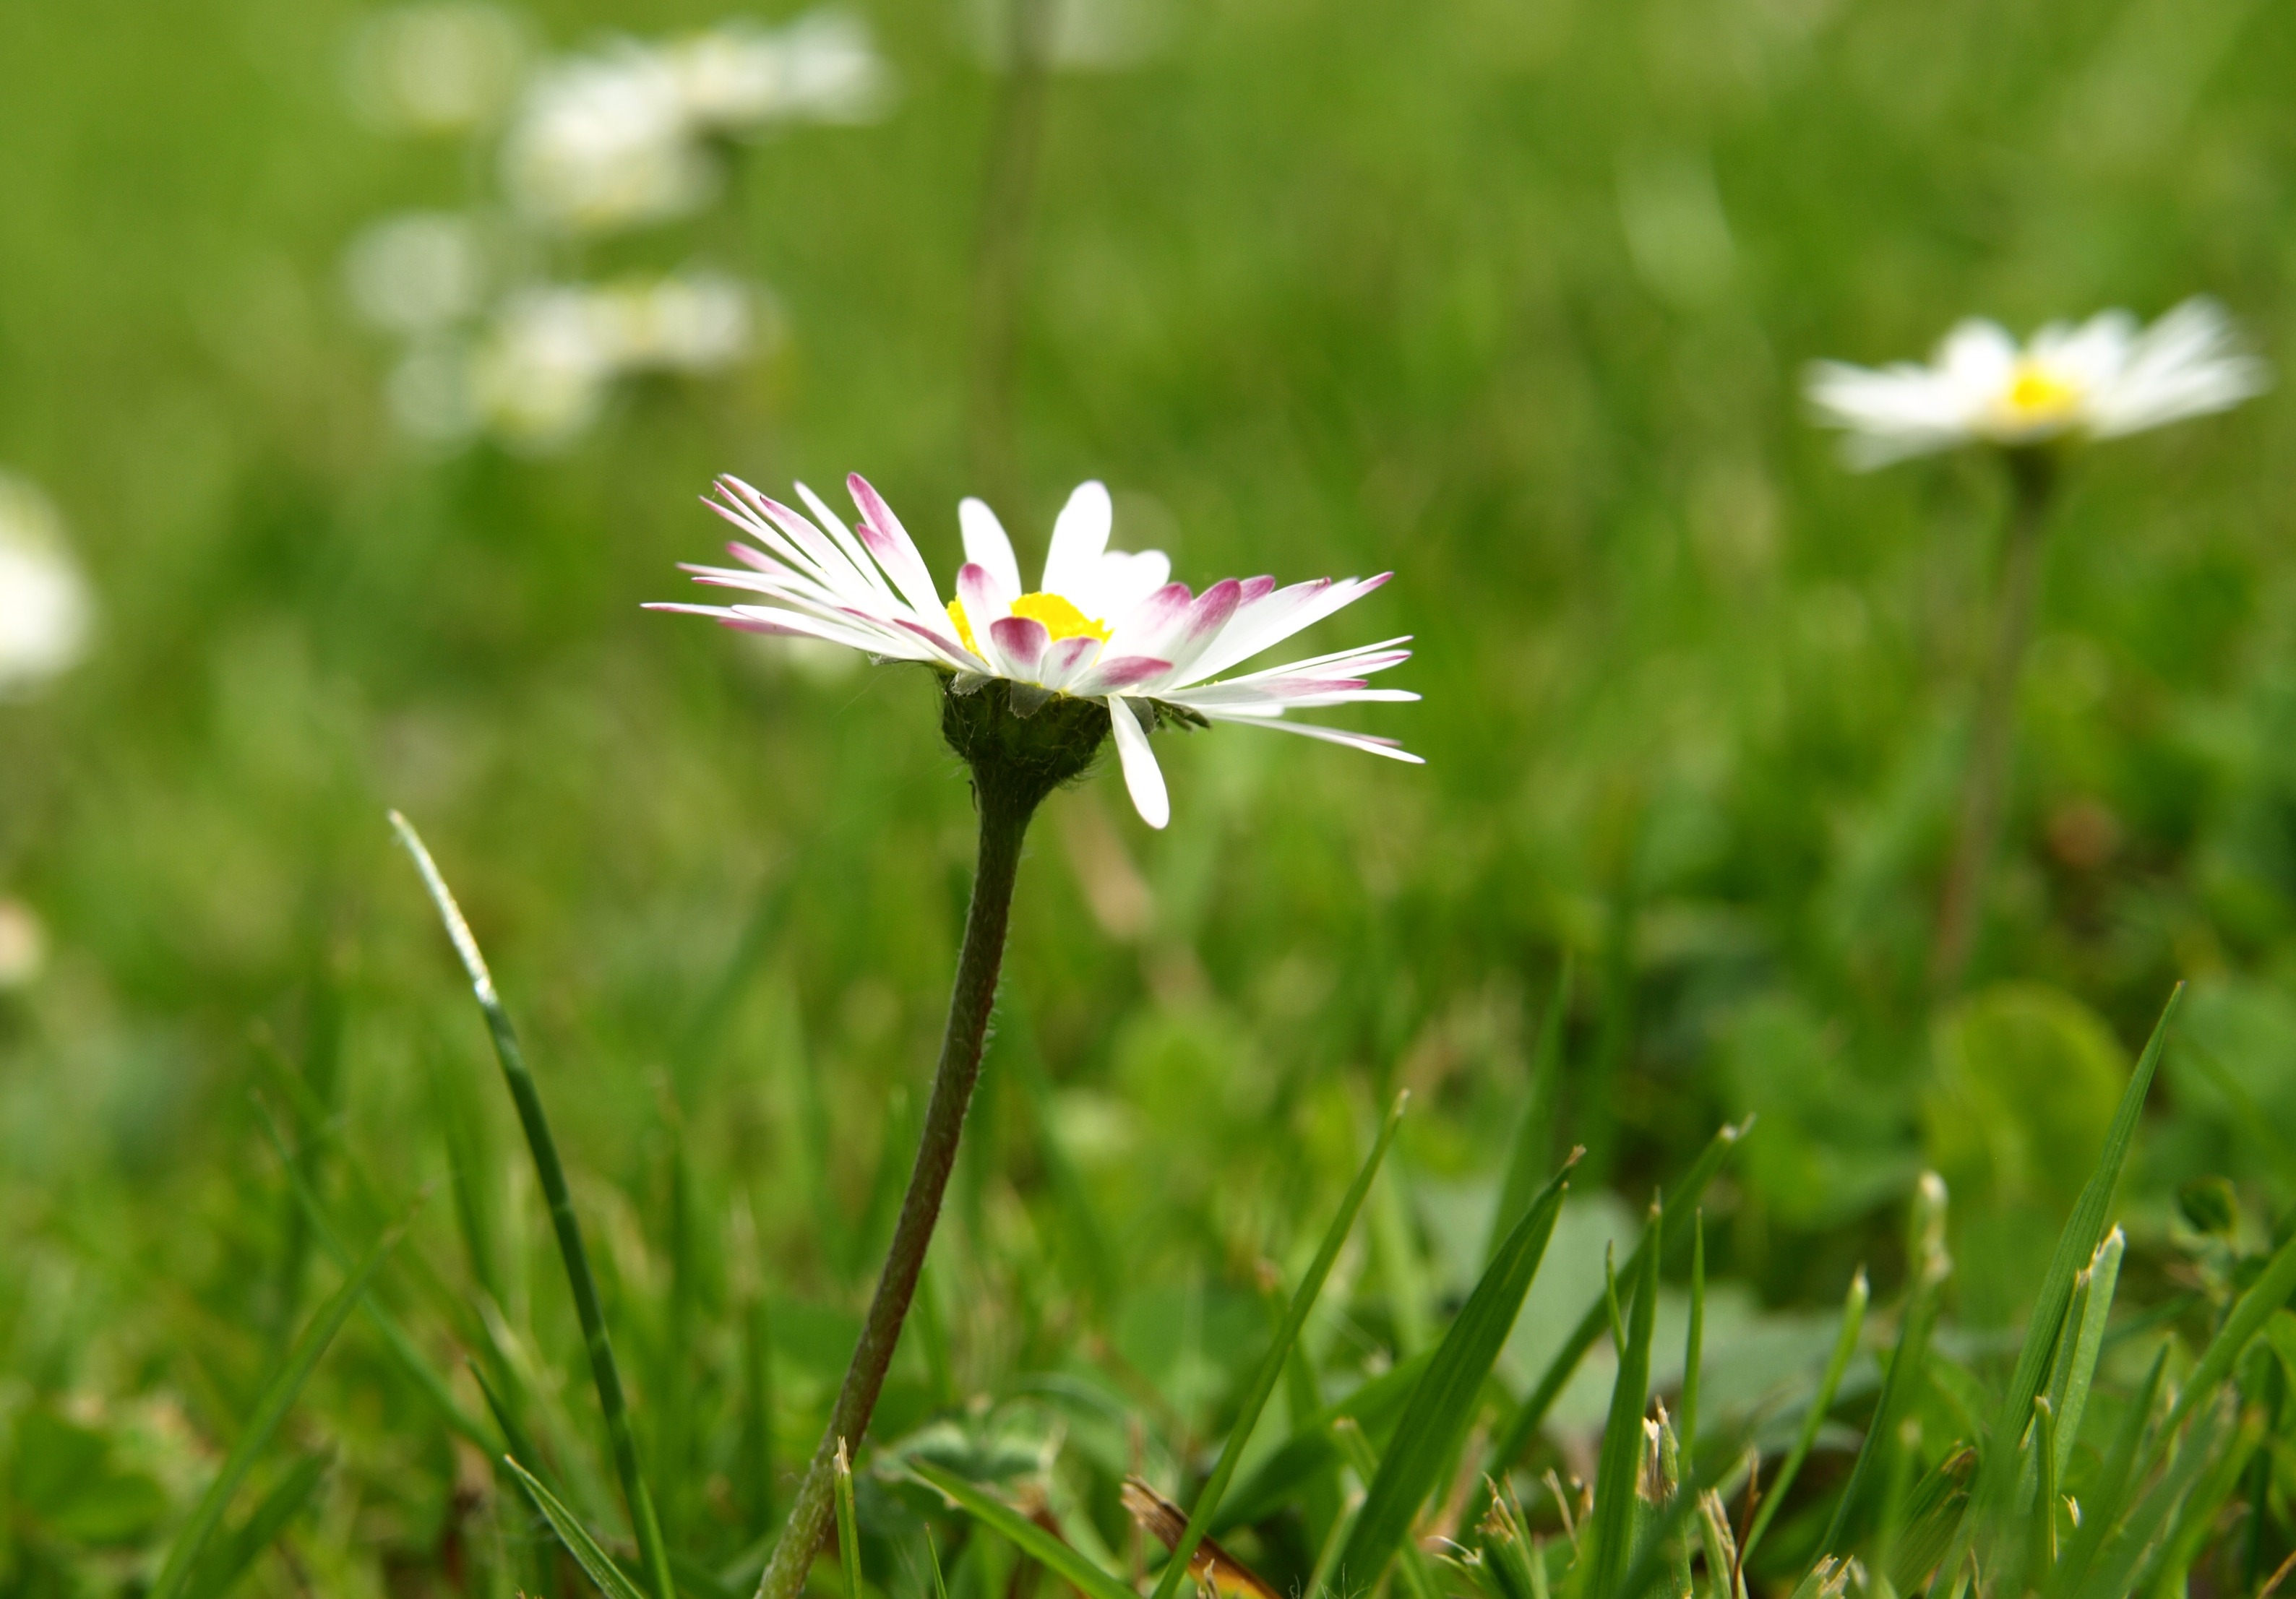
nature, grass, blossom, plant, field, lawn, meadow, prairie, flower, petal, bloom, daisy, spring, green, botany, flora, wildflower, grassland, macro photography, harbinger of spring, flowering plant, daisy family, oxeye daisy, grass family, land plant, chamaemelum nobile, garden cosmos